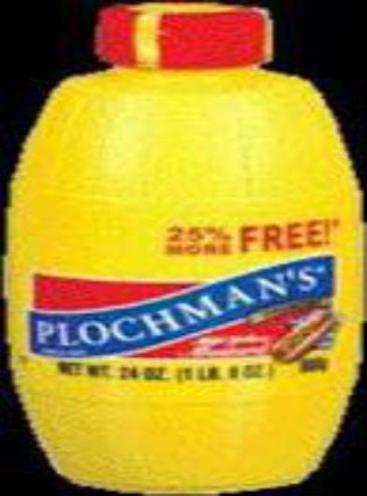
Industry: Food